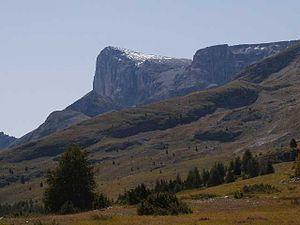
Le pic de Bure est le troisième plus haut sommet du massif du Dévoluy dans les Alpes françaises, sur le département des Hautes-Alpes.